Ernst Plank

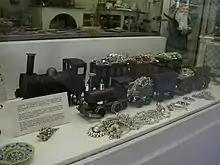
A 1903 toy train from Ernst Plank on display in The Toy Museum in Prague

Ernst Plank was a German manufacturing company. Started in 1866 and named after its founder the company initially built toy steam engines and magic lanterns at Hochfederstrasse 40 in Nuremberg. Ernst Plank was one of the first companies to produce toy steam engines and became famous for its copper and tin toys. The company manufactured stationary steam engines along with steam railway engines and track. Some railway carriages and accessories were produced alongside Märklin.